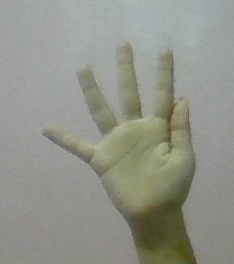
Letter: sheen